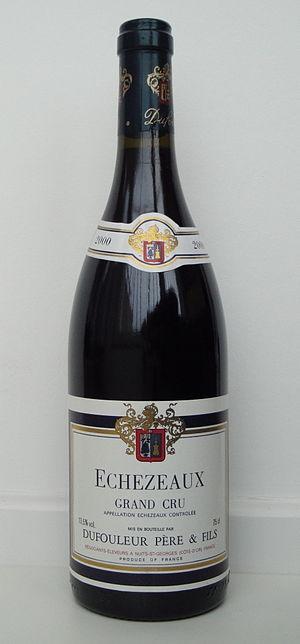
Un échezeaux est un vin français d'appellation d'origine contrôlée produit sur le climat de l’Échezeaux à Flagey-Echézeaux, en Côte-d'Or. Il est classé parmi les grands crus de la côte de Nuits, en Bourgogne.